Ibrahima Sonko

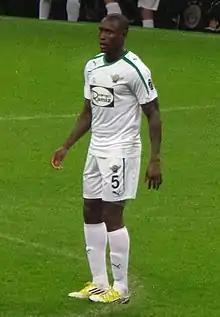
Sonko playing for Akhisar Belediyespor in 2014

Ibrahima Sonko (born 22 January 1981) is a Senegalese former professional footballer who played as a centre back.